St. John's Episcopal Church, Canandaigua

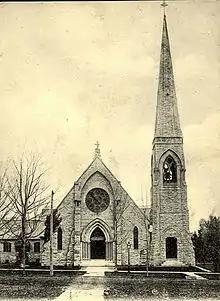
St. John's Church, Canandaigua, about 1910.

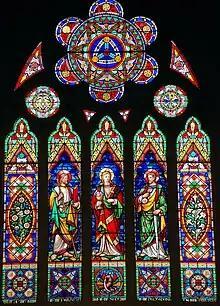
St. John's Church, Main Window above altar.

1965 — Addition to parish house providing 5 classrooms, chapel, and dining/meeting room. Organ rebuilt.